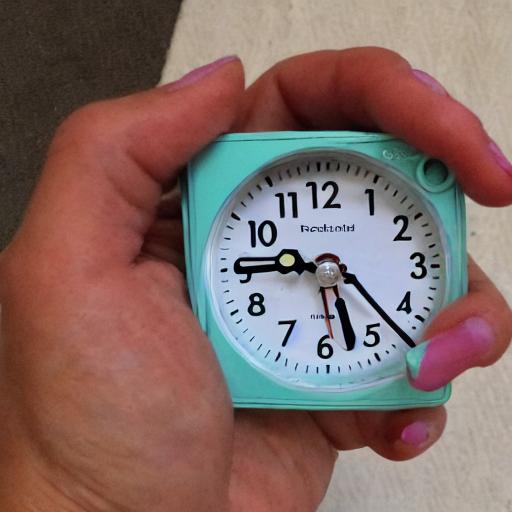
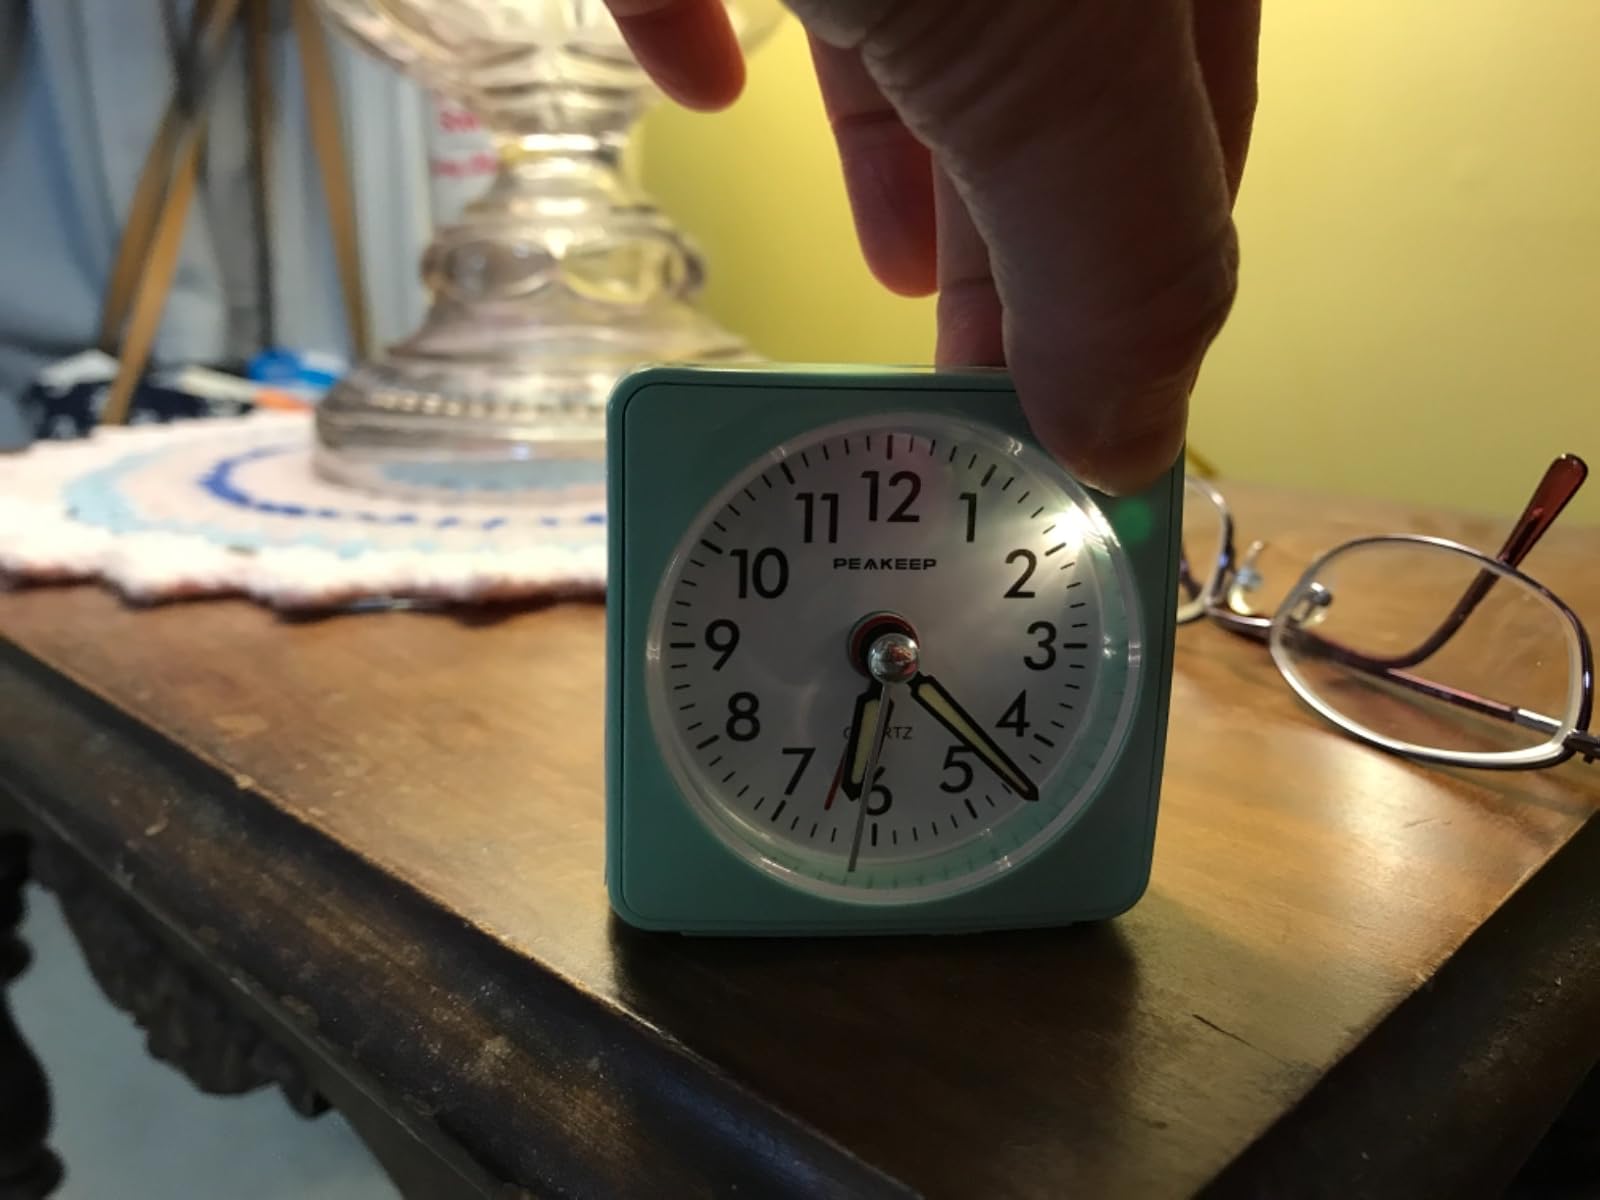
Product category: clock
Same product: no